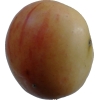
Label: apple